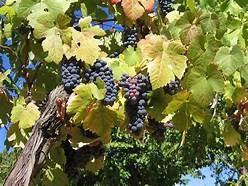
Label: grape